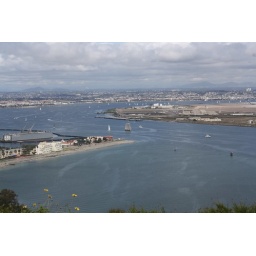
Bay, sub base and NAS North IslandNote the 3-mast sailboat in the center.